Celso Morga Iruzubieta

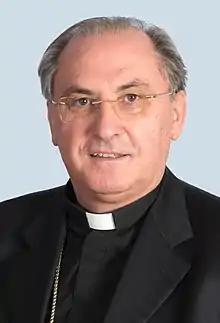
Iruzubieta in 2017

Celso Morga Iruzubieta (born 28 January 1948) is a Spanish prelate of the Catholic Church who was archbishop of Mérida-Badajoz from 2015 to 2024, after serving several months as coadjutor there. He was secretary of the Congregation for the Clergy from 2010 to 2014, after working there since 1987.